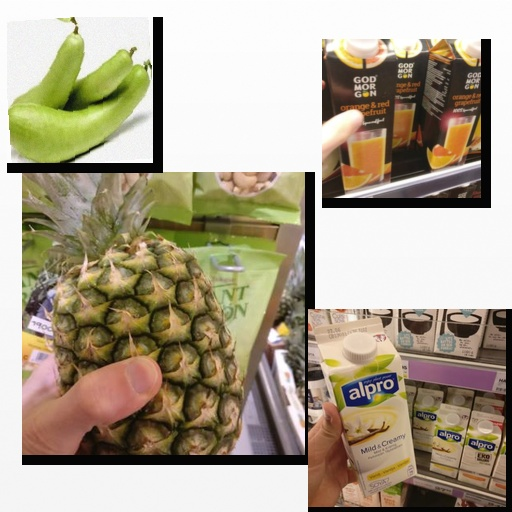
Food items: orange_red_grapefruit_juice, vanilla_soyghurt, pineapple, bottle_gourd